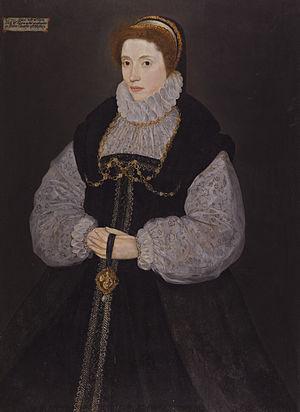
Thomas Cecil dit Lord Burghley, 1ᵉʳ comte d'Exeter, chevalier de l’Ordre de la Jarretière, est un gouverneur militaire et un homme politique anglais sous le règne d’Élisabeth Iʳᵉ d'Angleterre.